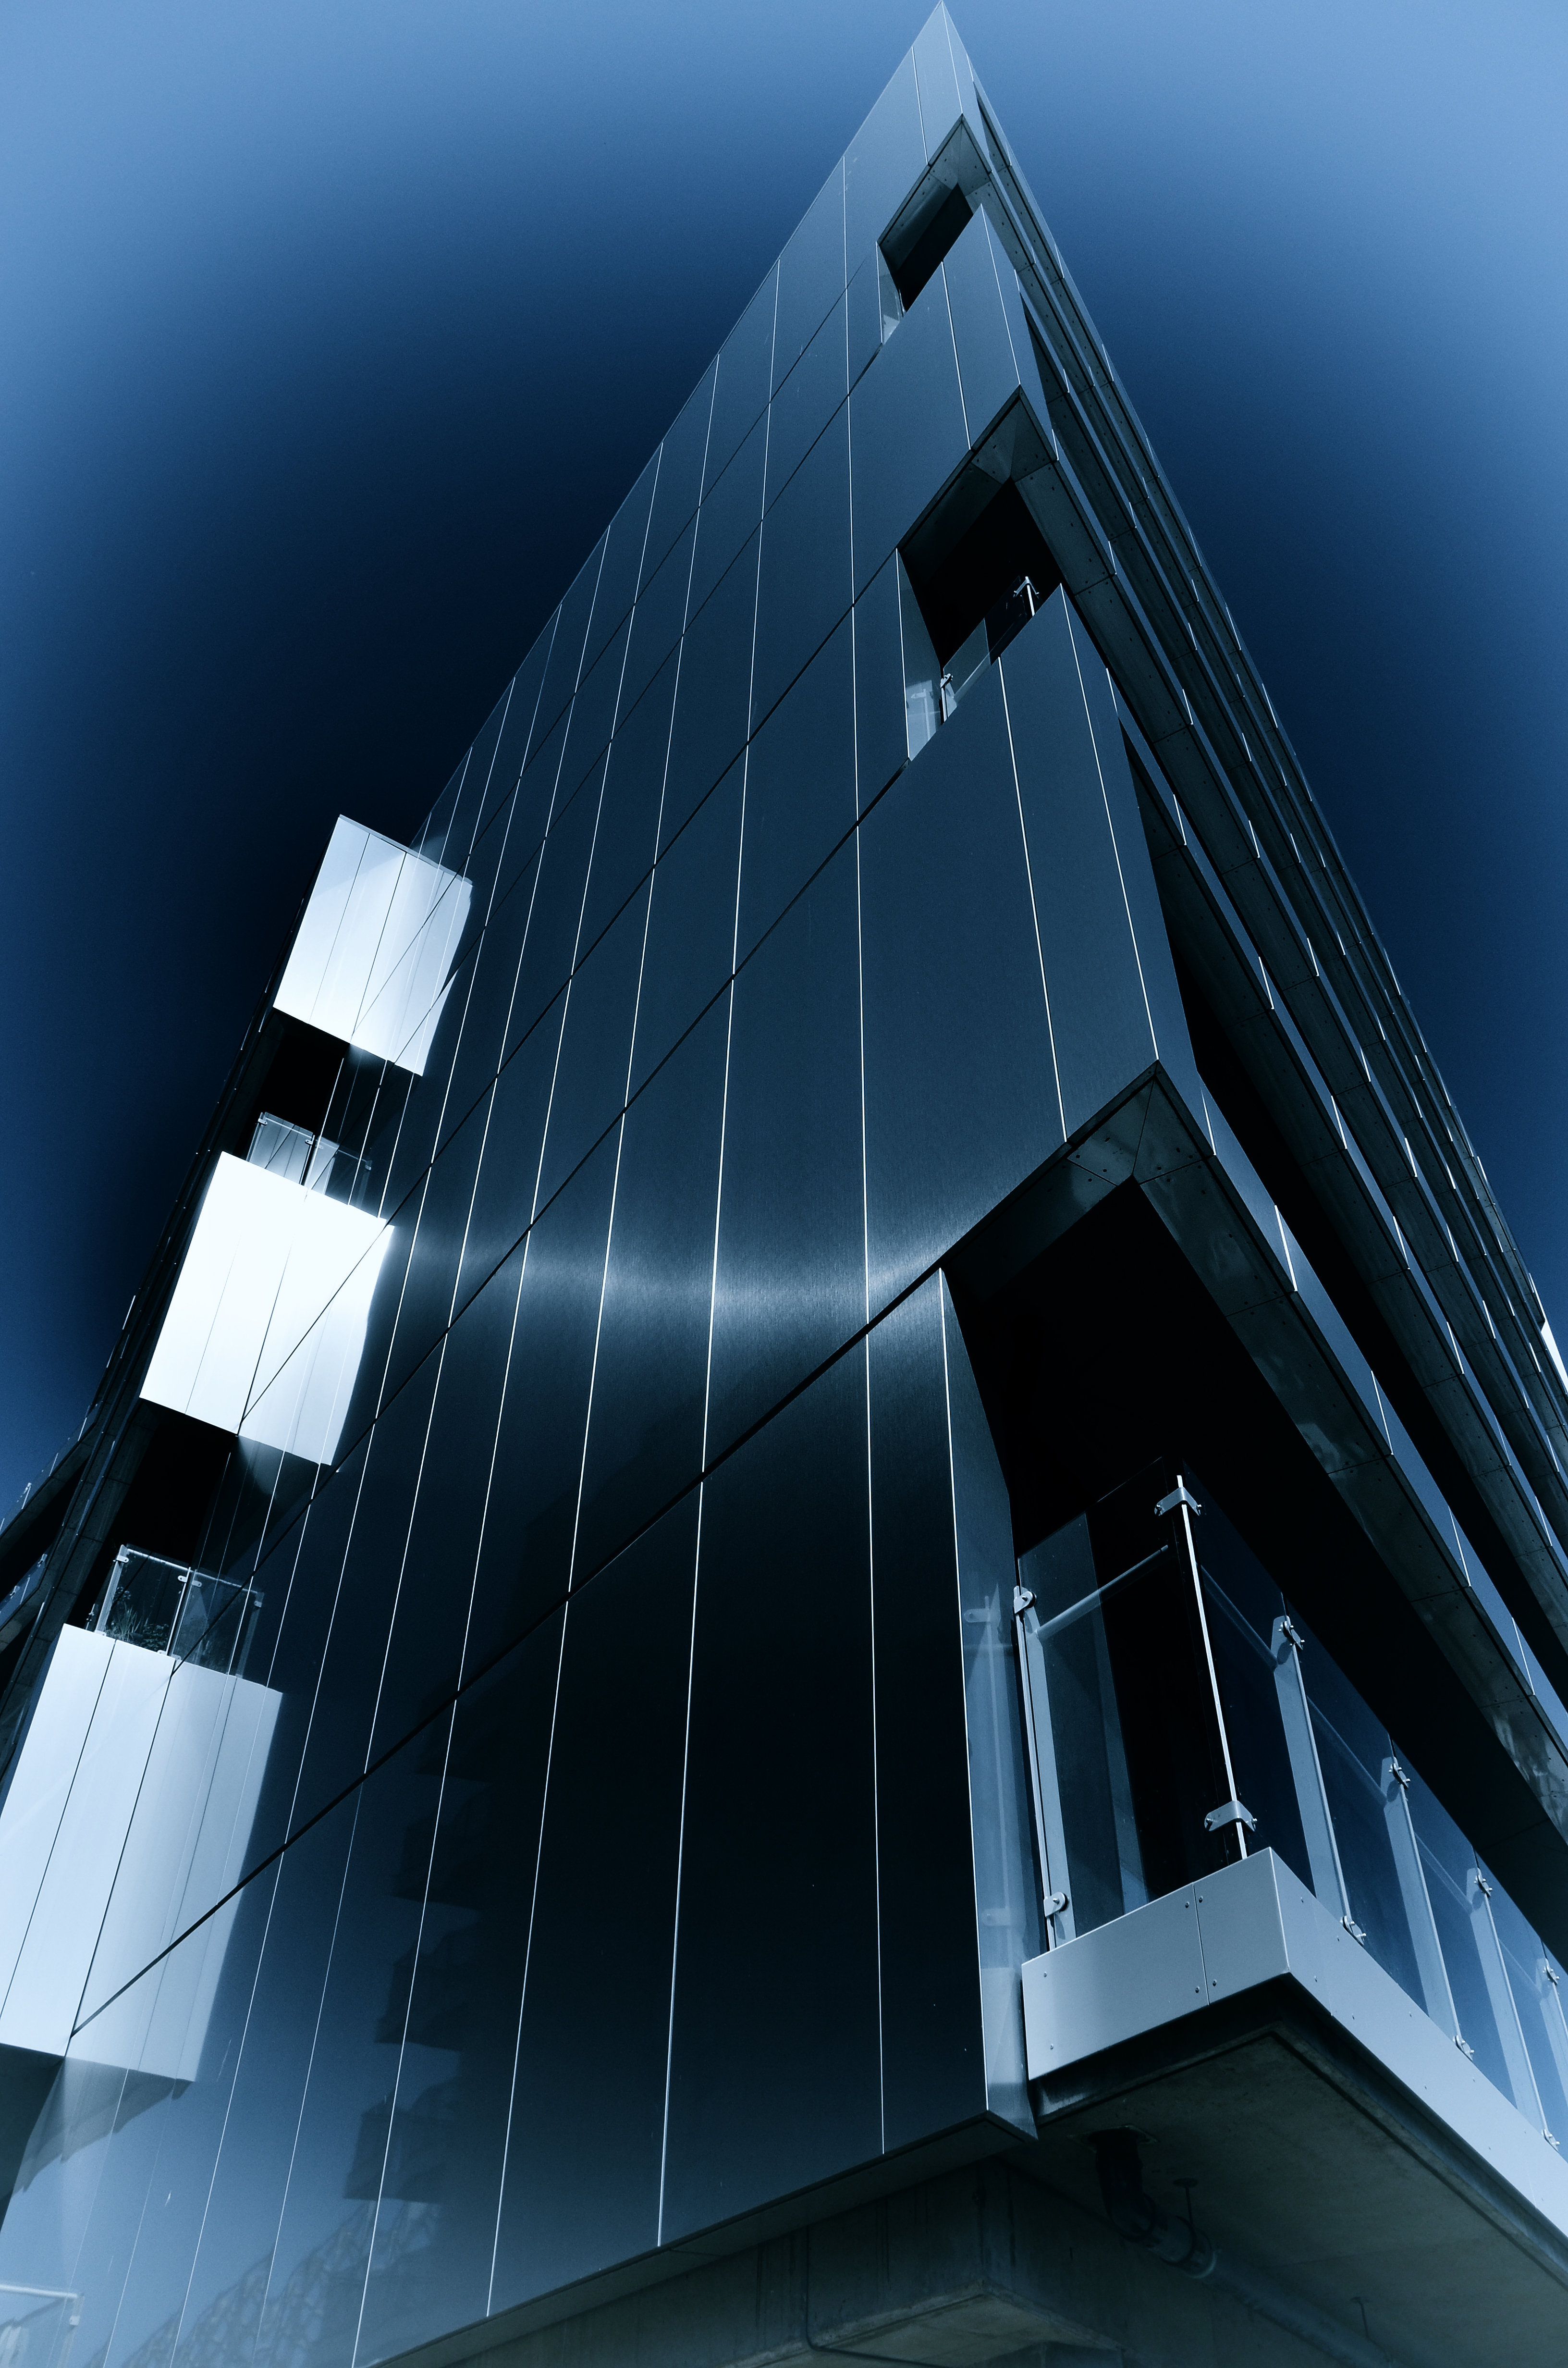
architecture, building, skyscraper, facade, professional, free, symmetry, freeuse, daylighting